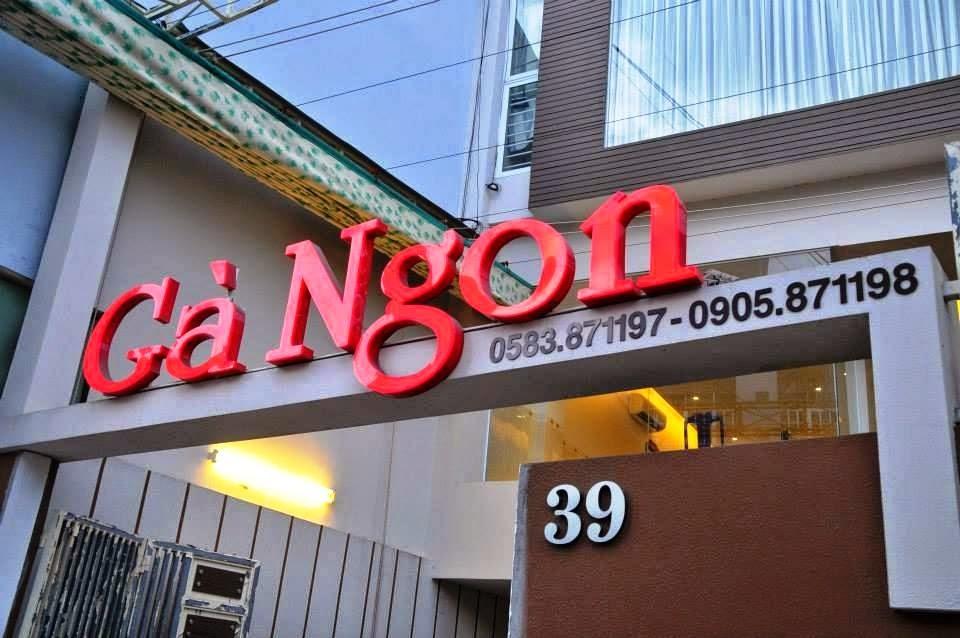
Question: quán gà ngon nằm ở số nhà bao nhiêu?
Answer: quán gà ngon nằm ở số nhà 39